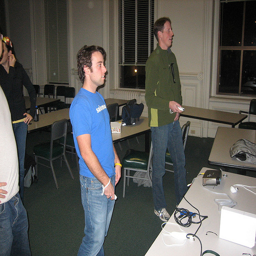
A couple of men standing next to each other.
Some people standing and holding some small remotes.
Two guys play Wii while others look on.
Two men playing a video game as other look on.
Two men are playing a WII video game.